Battle of Roncevaux Pass (824)

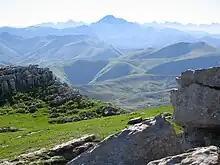
The Cize mountain passes

While the Frankish count Aeblus was sent prisoner to Córdoba, Aznar Sánchez was released thanks to his kinship with the captors (""Asinarius vero misericordia eorum, qui eum ceperant, quasi qui consanguineus eorum esset"") a fact that evidenced the good relations entertained at that moment by the joint Banu Qasi - Arista tandem with the Cordovan Umayyad, maybe after the accession to the throne of Abd ar-Rahman II in 822.